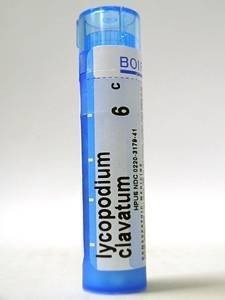
Item Name: Boiron - Lycopodium clavatum 6C 80 plts (Pack of 2)
Bullet Point: Bloated abdomen improved by passing gas Common name: Club moss
Product Description: Bloated abdomen improved by passing gas Common name: Club moss
Value: 160.0
Unit: Count

Price: 7.27